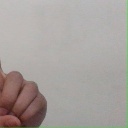
अक्षर: ड